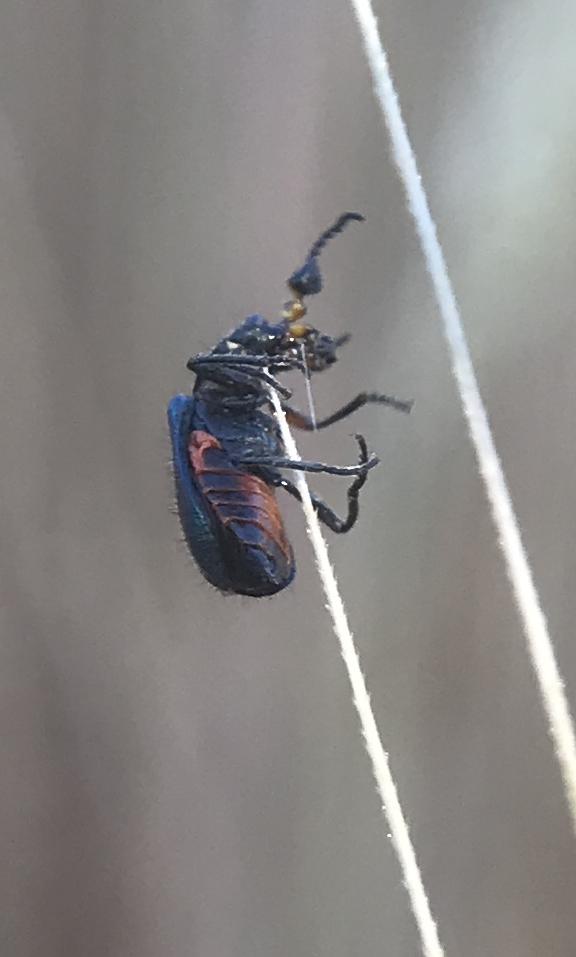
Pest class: predators